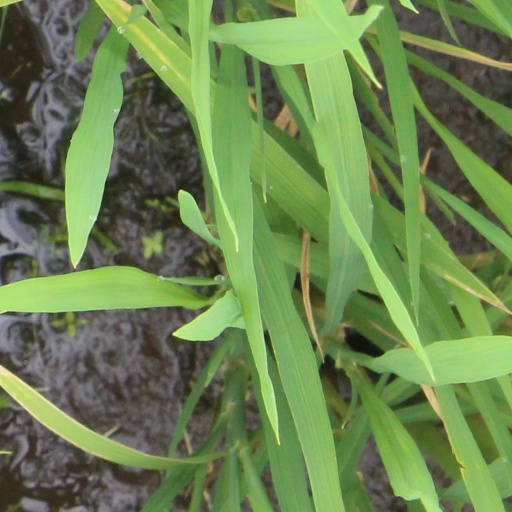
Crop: rice